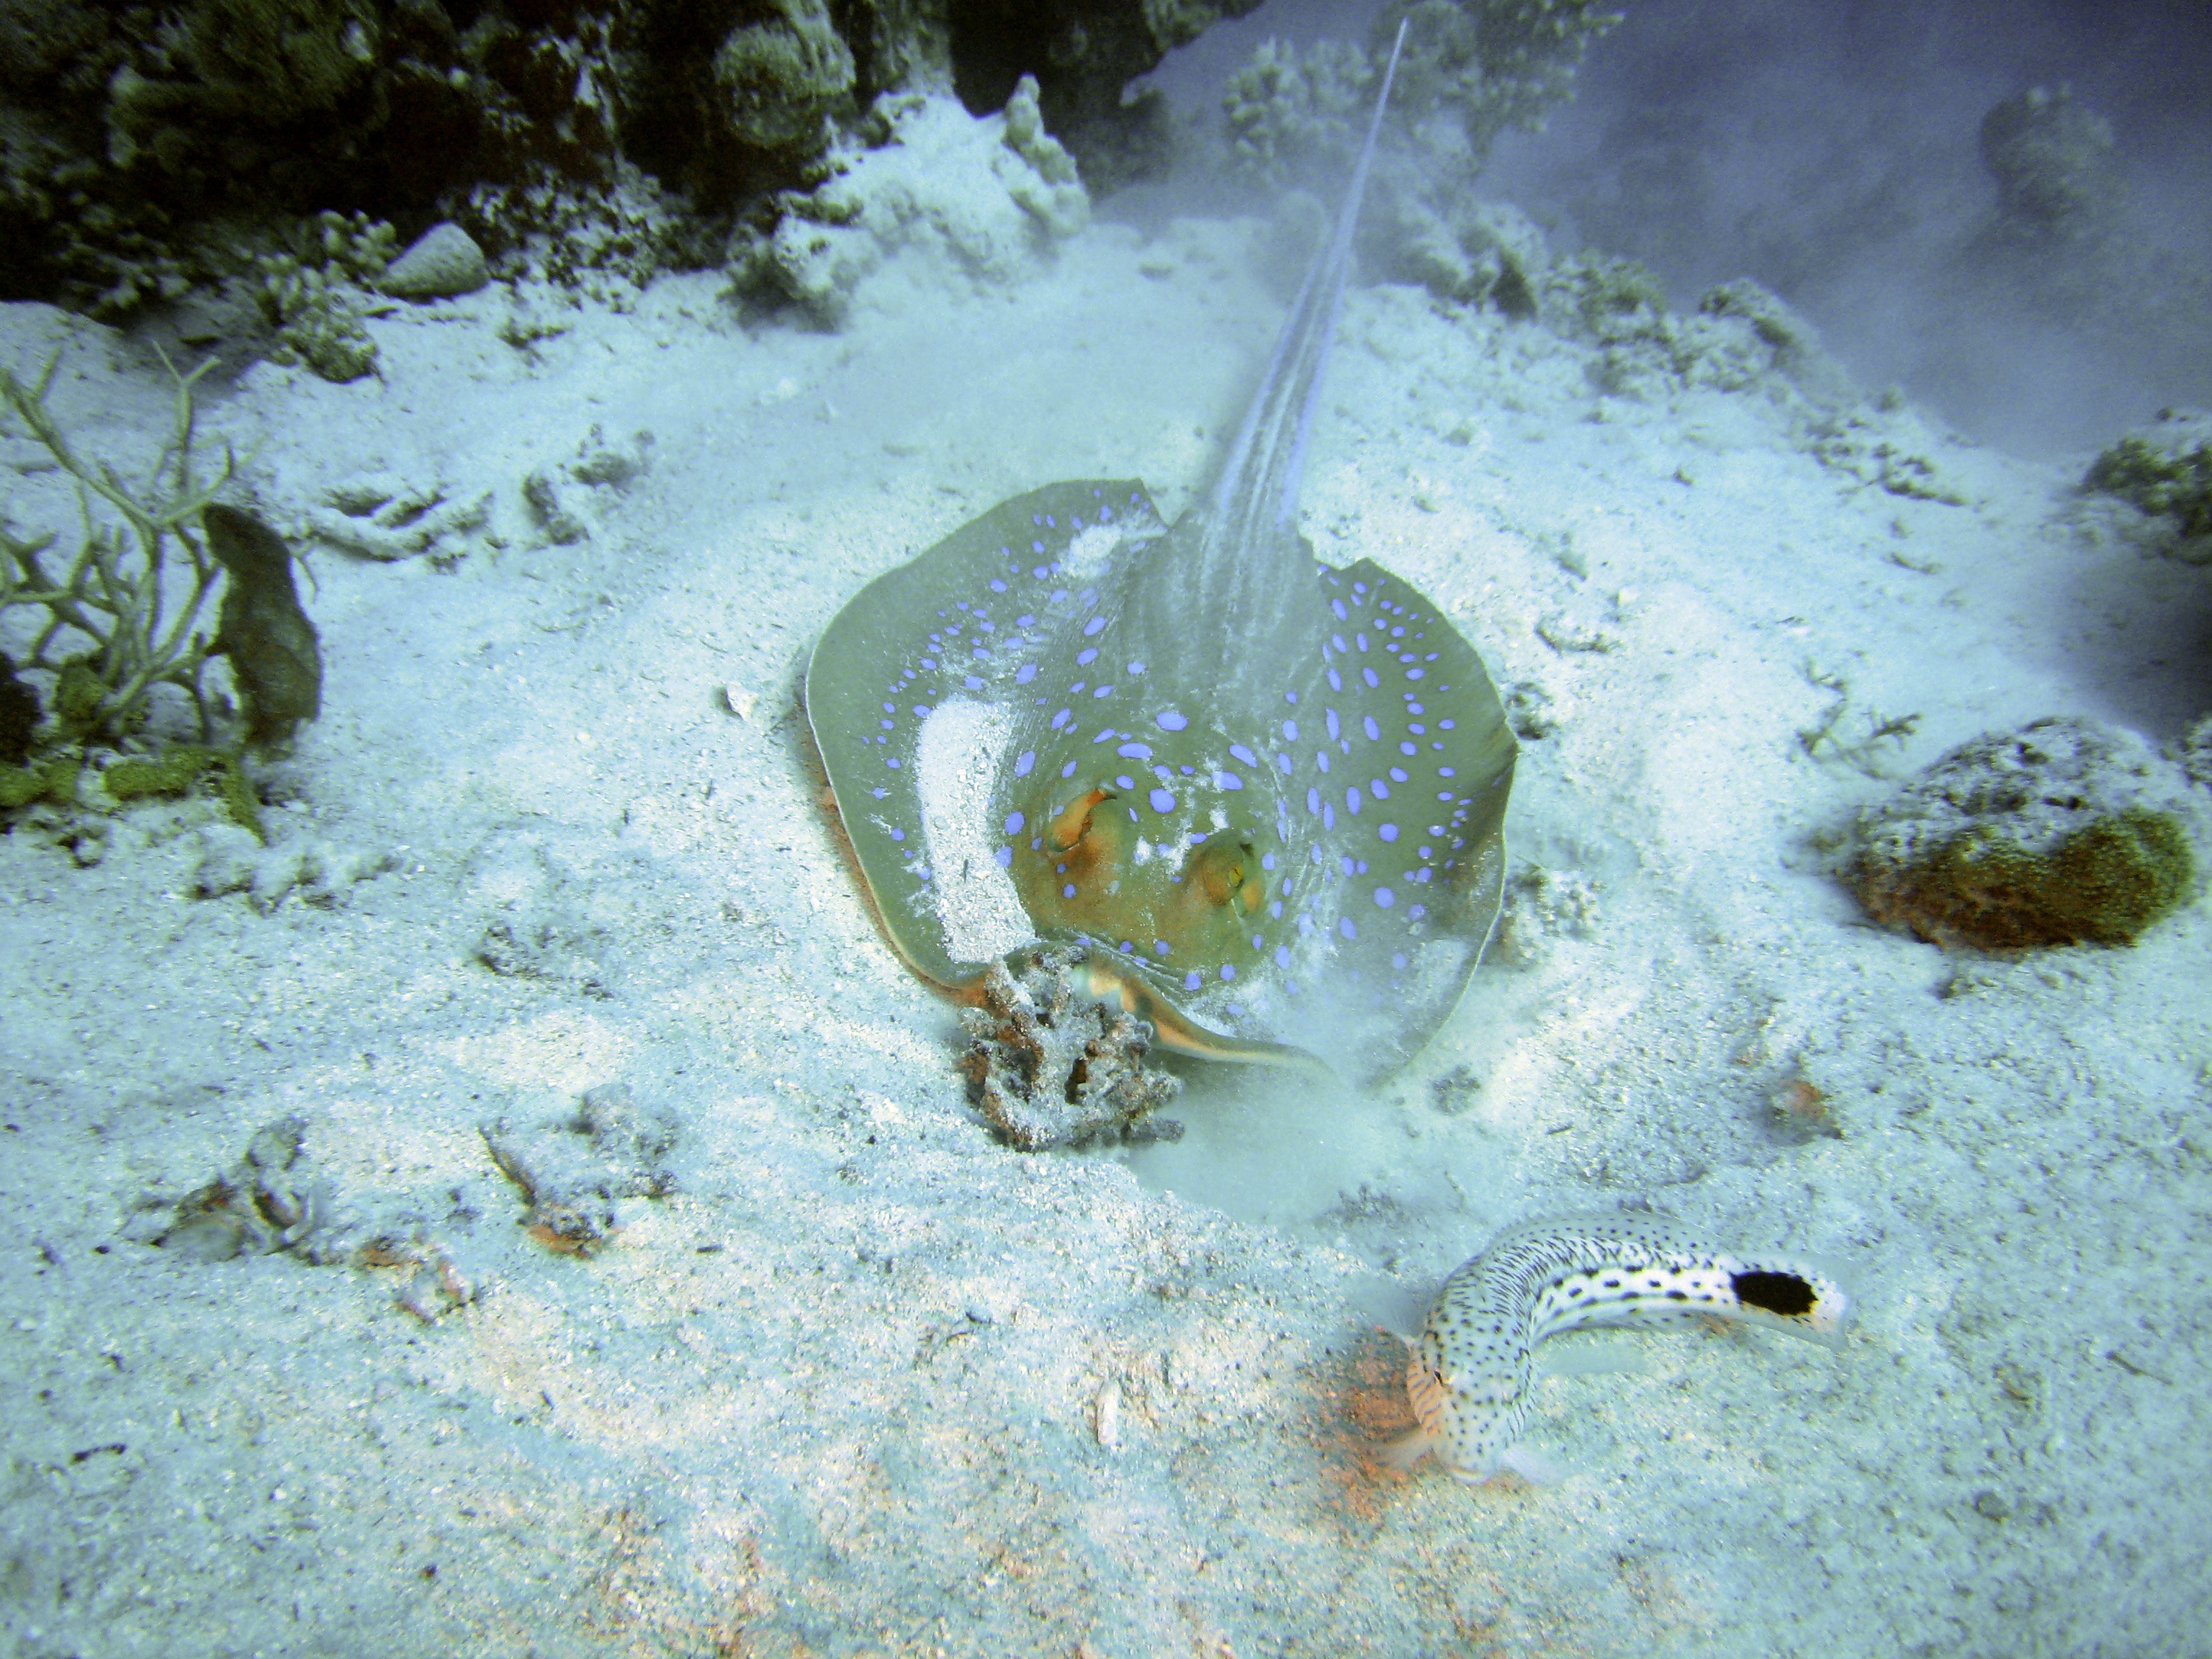
beach, sea, water, nature, sun, travel, underwater, paradise, biology, holiday, blue, fish, fauna, egypt, coconut, turquoise, hot, organism, marine biology